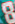
Number: 8